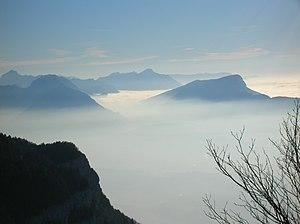
Montagnes au-dessus des nuages dans les Alpes françaises - Photo prise depuis le Revard en Savoie.
Le parc naturel régional du massif des Bauges a été créé le 7 décembre 1995.
Le massif des Bauges, ou plus communément les Bauges, est un massif montagneux calcaire des préalpes françaises du nord, se situant à cheval sur les départements de la Savoie et de la Haute-Savoie et culminant à plus de 2 200 mètres d'altitude.
La géographie de la Savoie correspond à l'étude et la description du territoire du département français de la Savoie, situé dans la région Auvergne-Rhône-Alpes.
Allondaz est une commune française située dans le département de la Savoie, en région Auvergne-Rhône-Alpes.